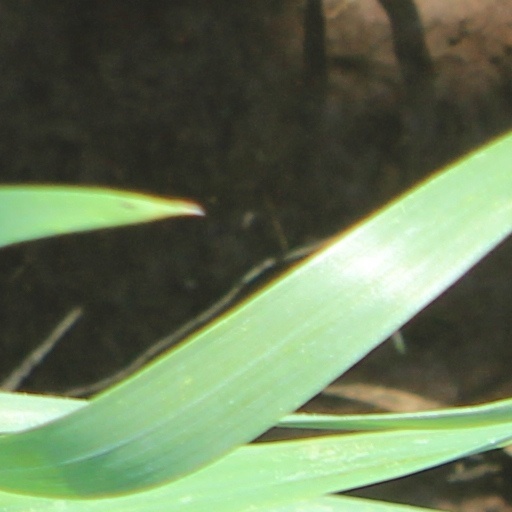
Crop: wheat